Päivi Paunu

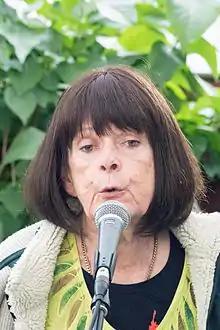
Päivi Paunu

Päivi Paunu (20 September 1946 – 14 December 2016) was a Finnish singer, born in Helsinki. Paunu and Kim Floor performed in the 1972 Eurovision contest in the United Kingdom with the song "Muistathan" ("I Hope You Remember").